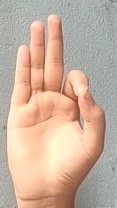
ASL sign: F